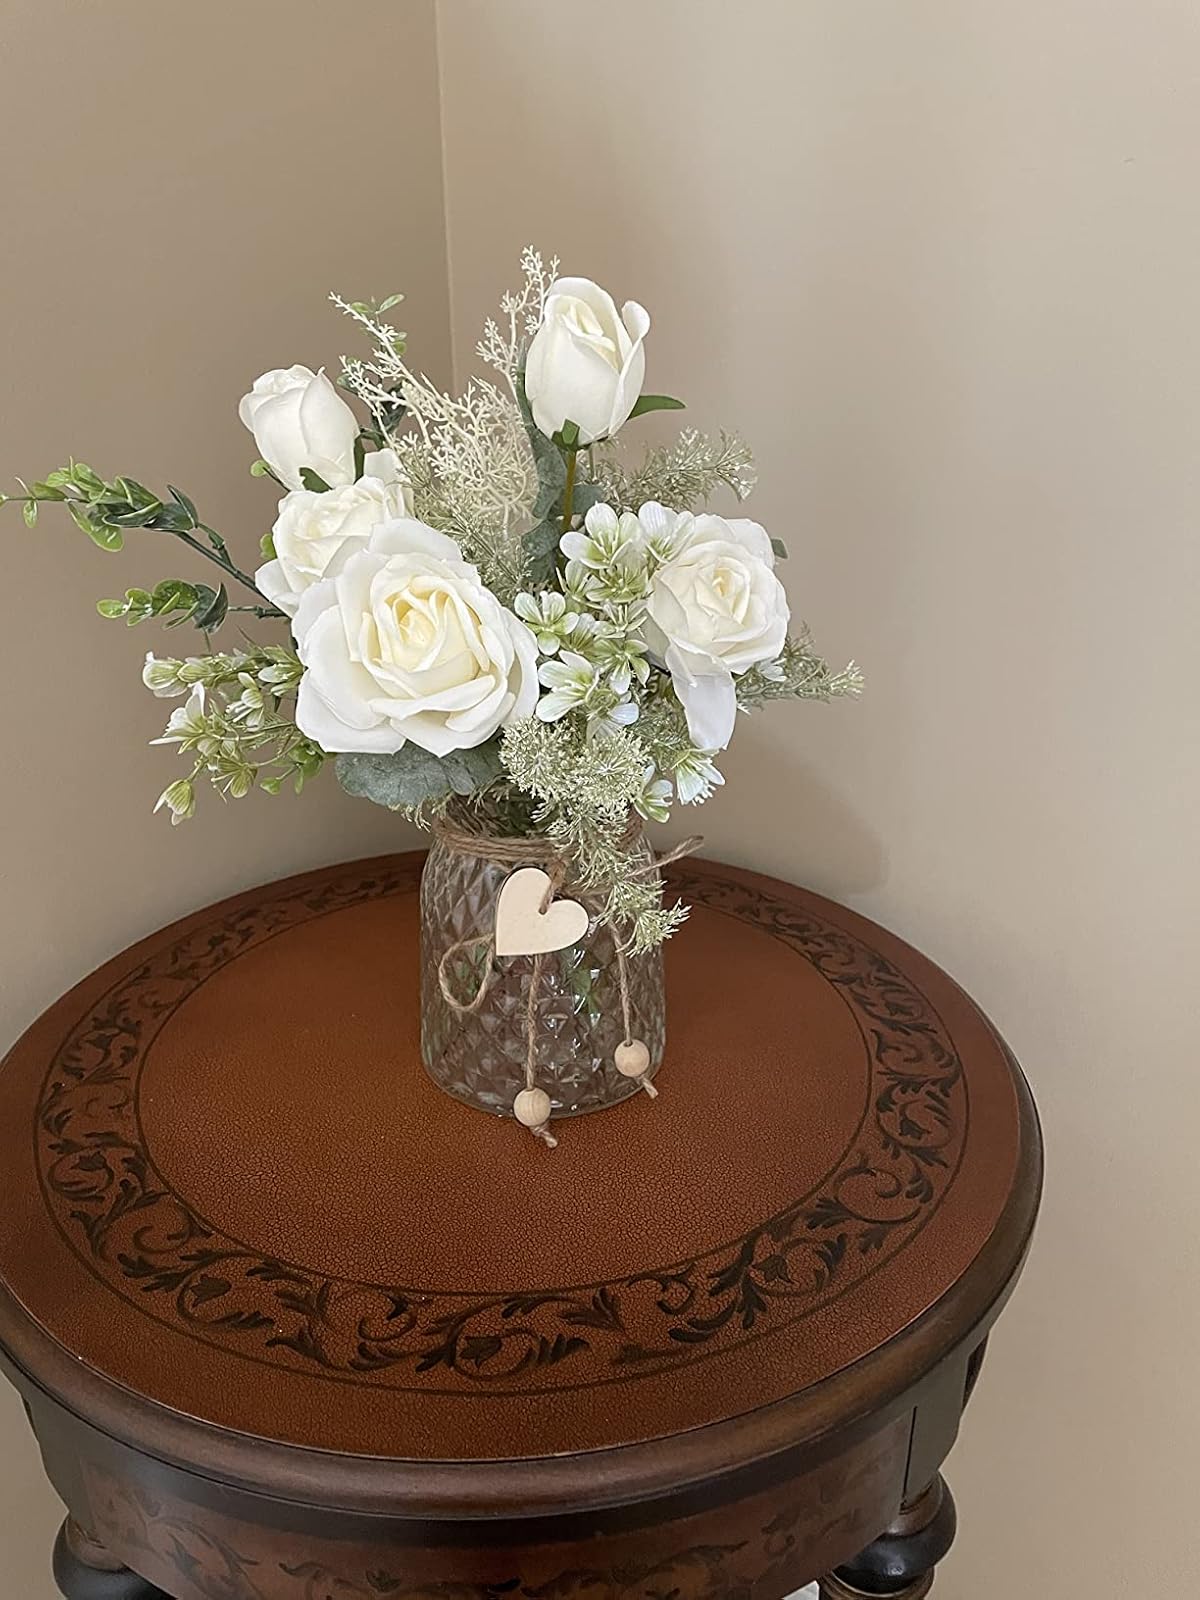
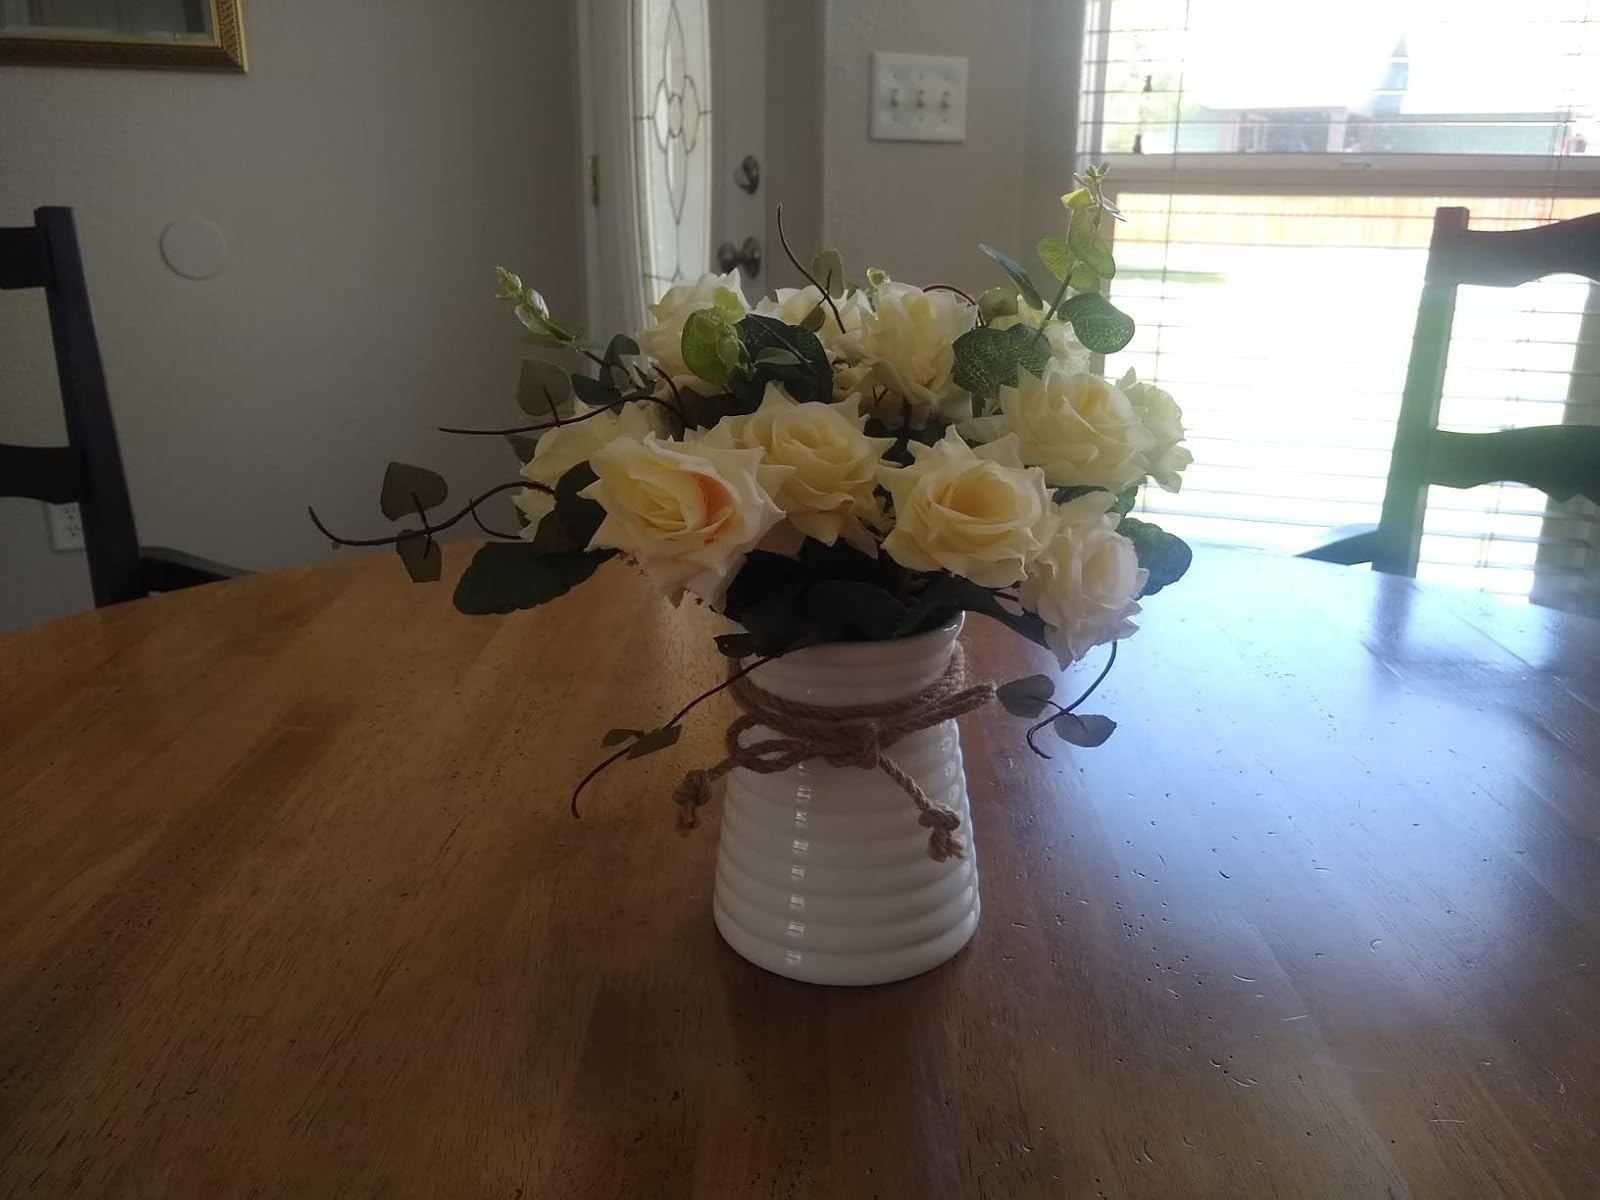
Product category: vase
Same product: no